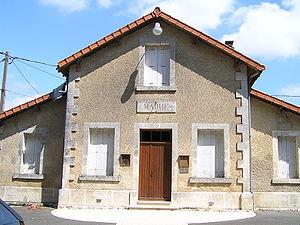
mairie d'Auge-Saint-Médard
Val-d'Auge est une commune nouvelle française résultant de la fusion — au 1ᵉʳ janvier 2019 — des communes d'Anville, Auge-Saint-Médard, Bonneville et Montigné, située dans le département de la Charente en région Nouvelle-Aquitaine.
Auge-Saint-Médard est une commune du Sud-Ouest de la France, située dans le département de la Charente, en région Nouvelle-Aquitaine. Depuis le 1ᵉʳ janvier 2019, elle est une commune déléguée de Val-d'Auge.